List of birds of Afghanistan

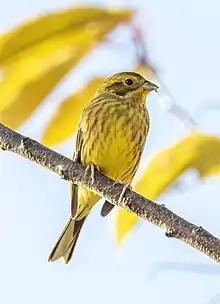

The estrildid finches are small passerine birds of the Old World tropics and Australasia. They are gregarious and often colonial seed eaters with short thick but pointed bills. They are all similar in structure and habits, but have wide variation in plumage colours and patterns.